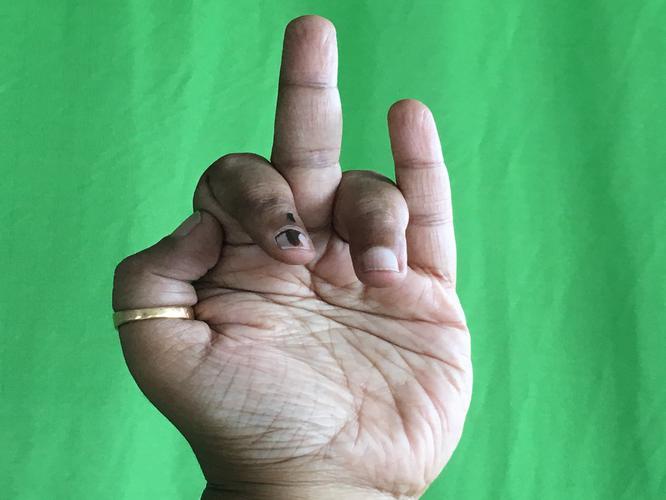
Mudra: Shukatundam
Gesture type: single_hand